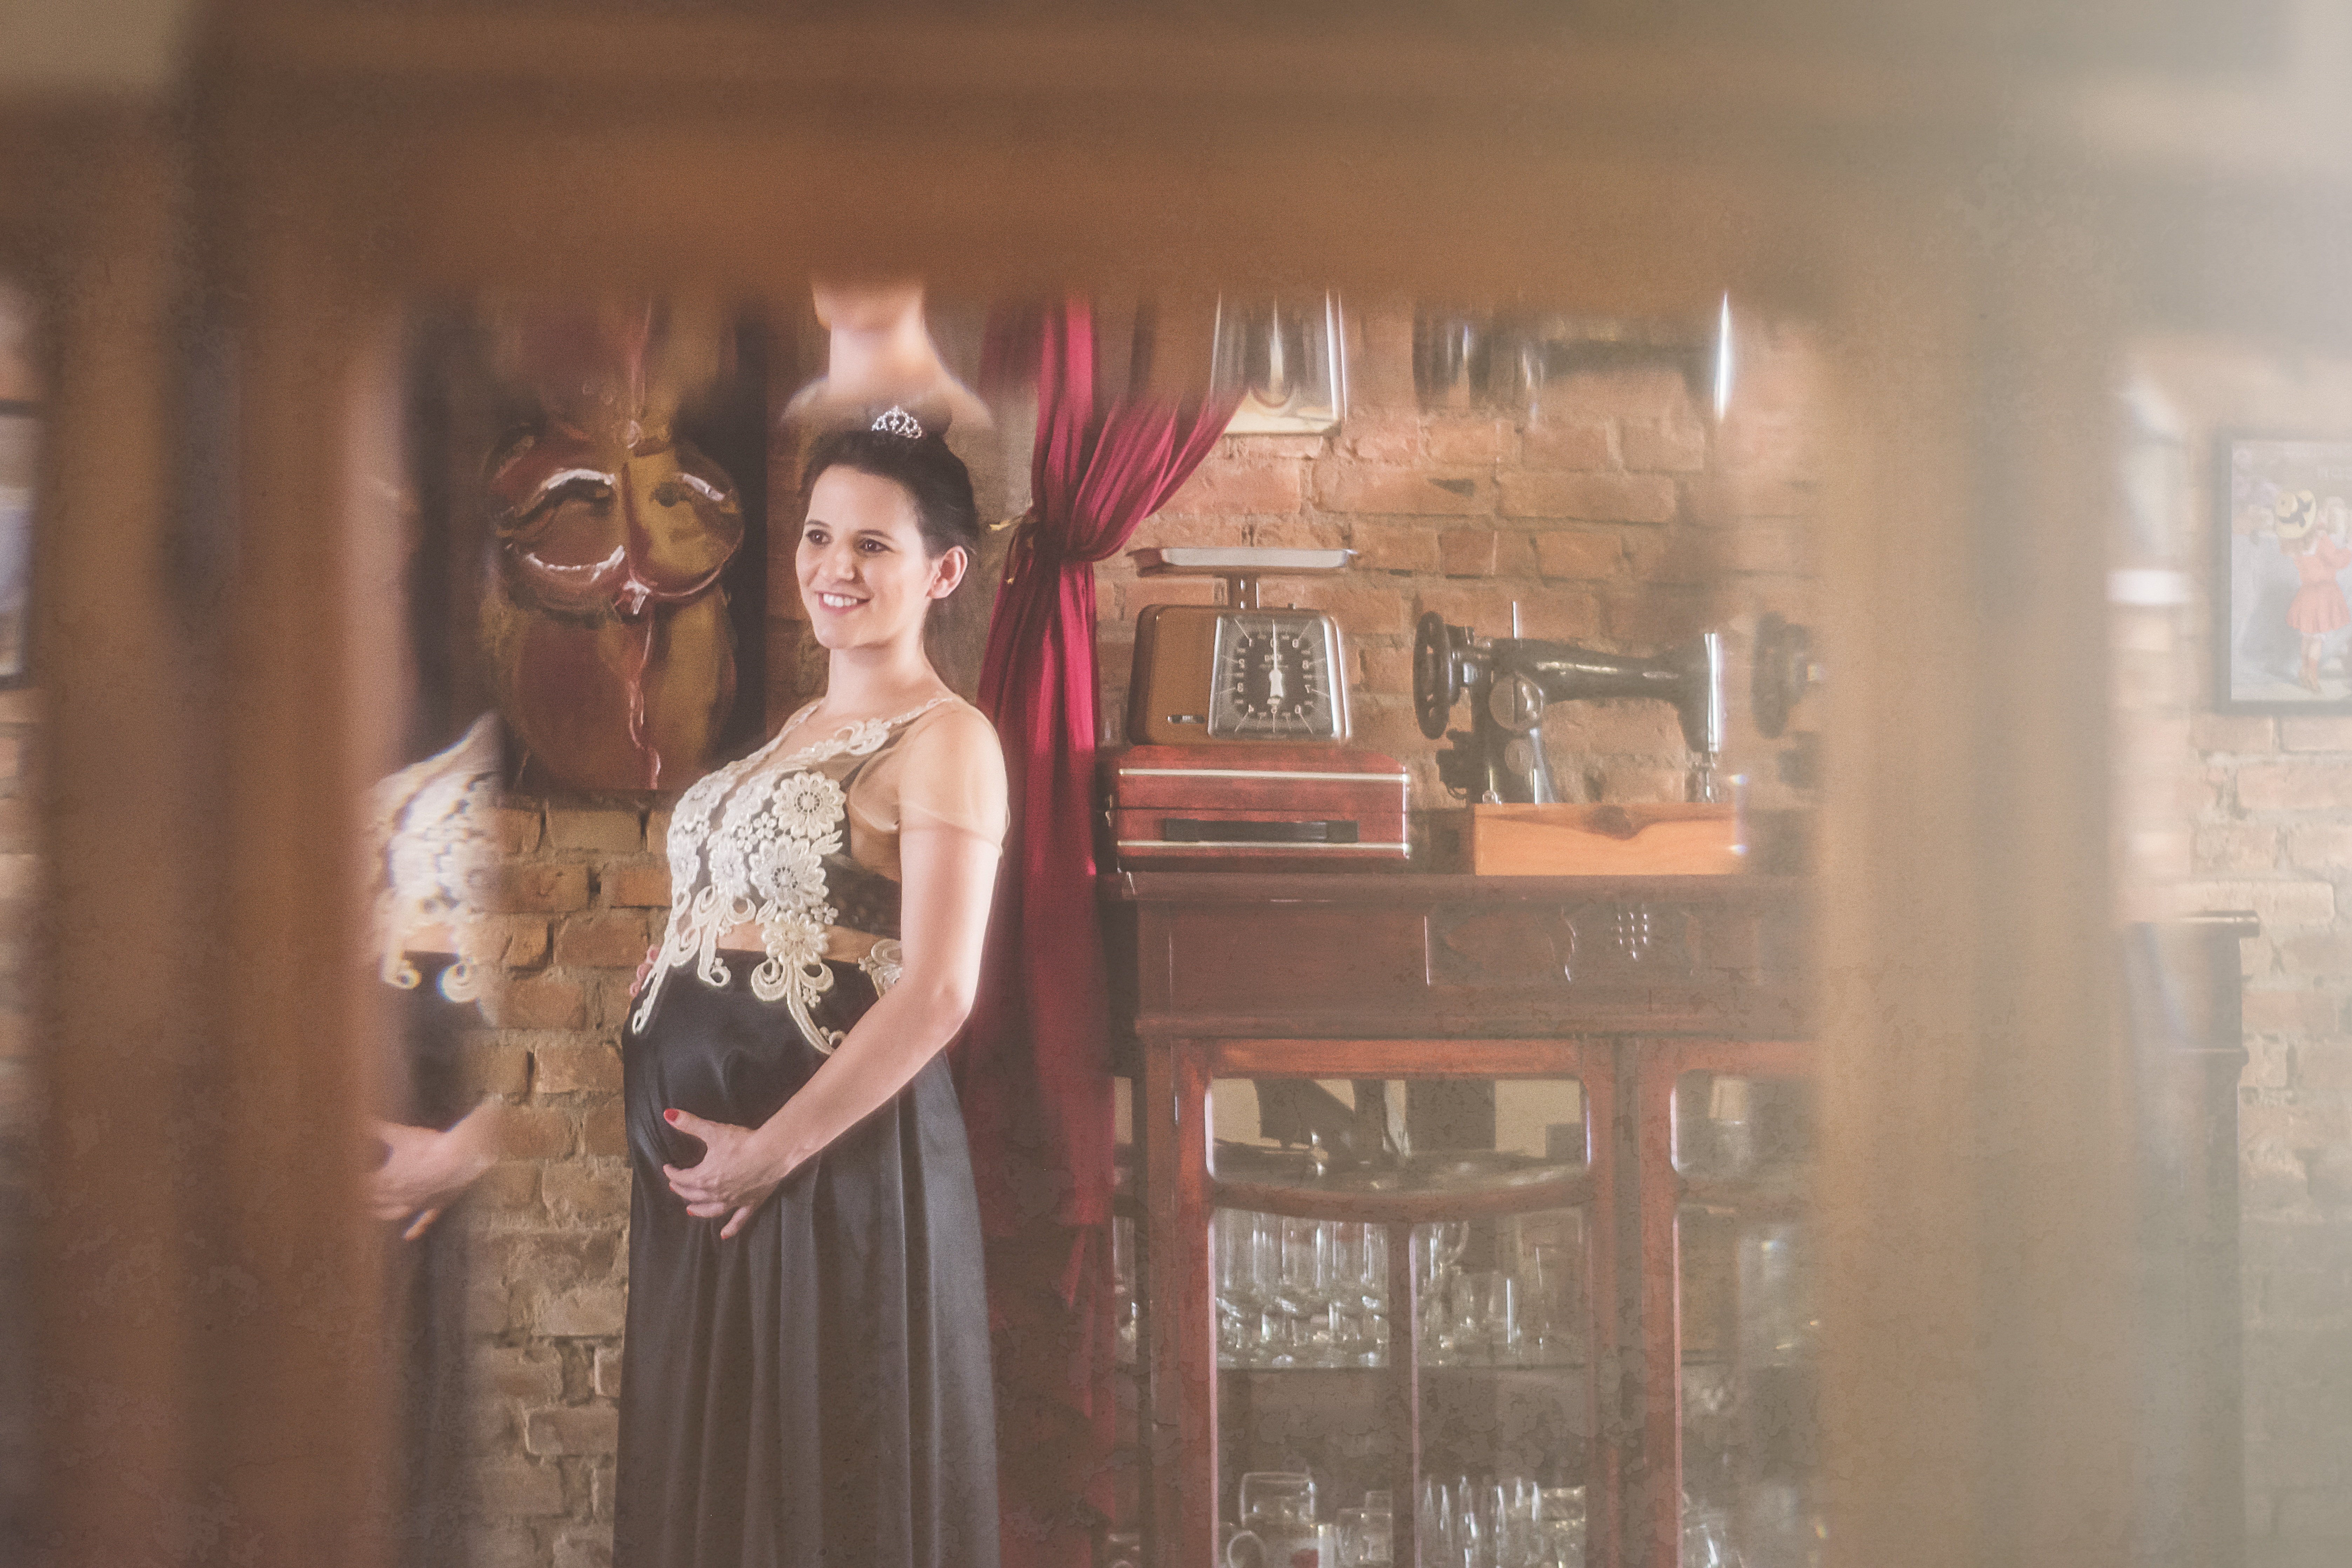
woman, photography, vintage, retro, time, female, waiting, fashion, bride, baby, mom, pregnancy, family, dress, mother, happiness, photograph, pregnant, belly, beauty, joy, months, essay, breastfeeding, pregnant woman, new life, expecting a baby, vintage pregnant, big belly, book pregnant, pregnant book, pictures pregnant, pregnant photos